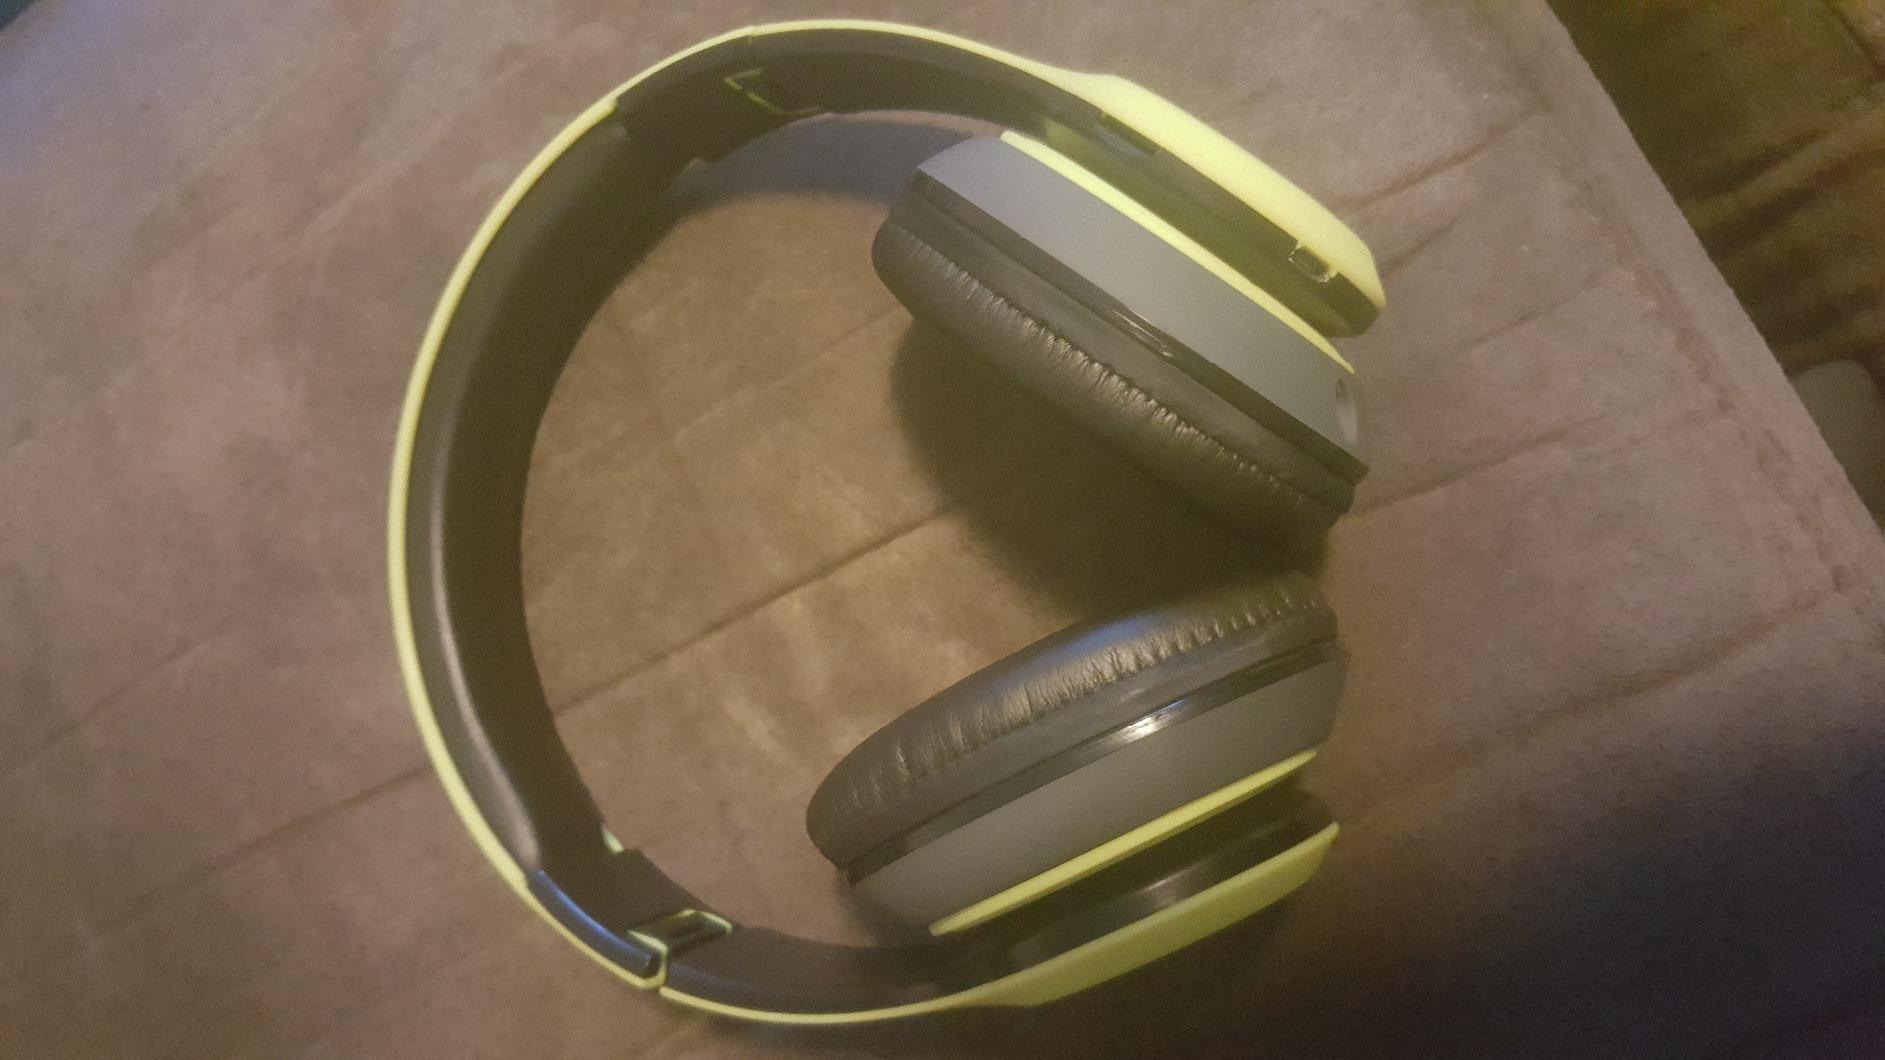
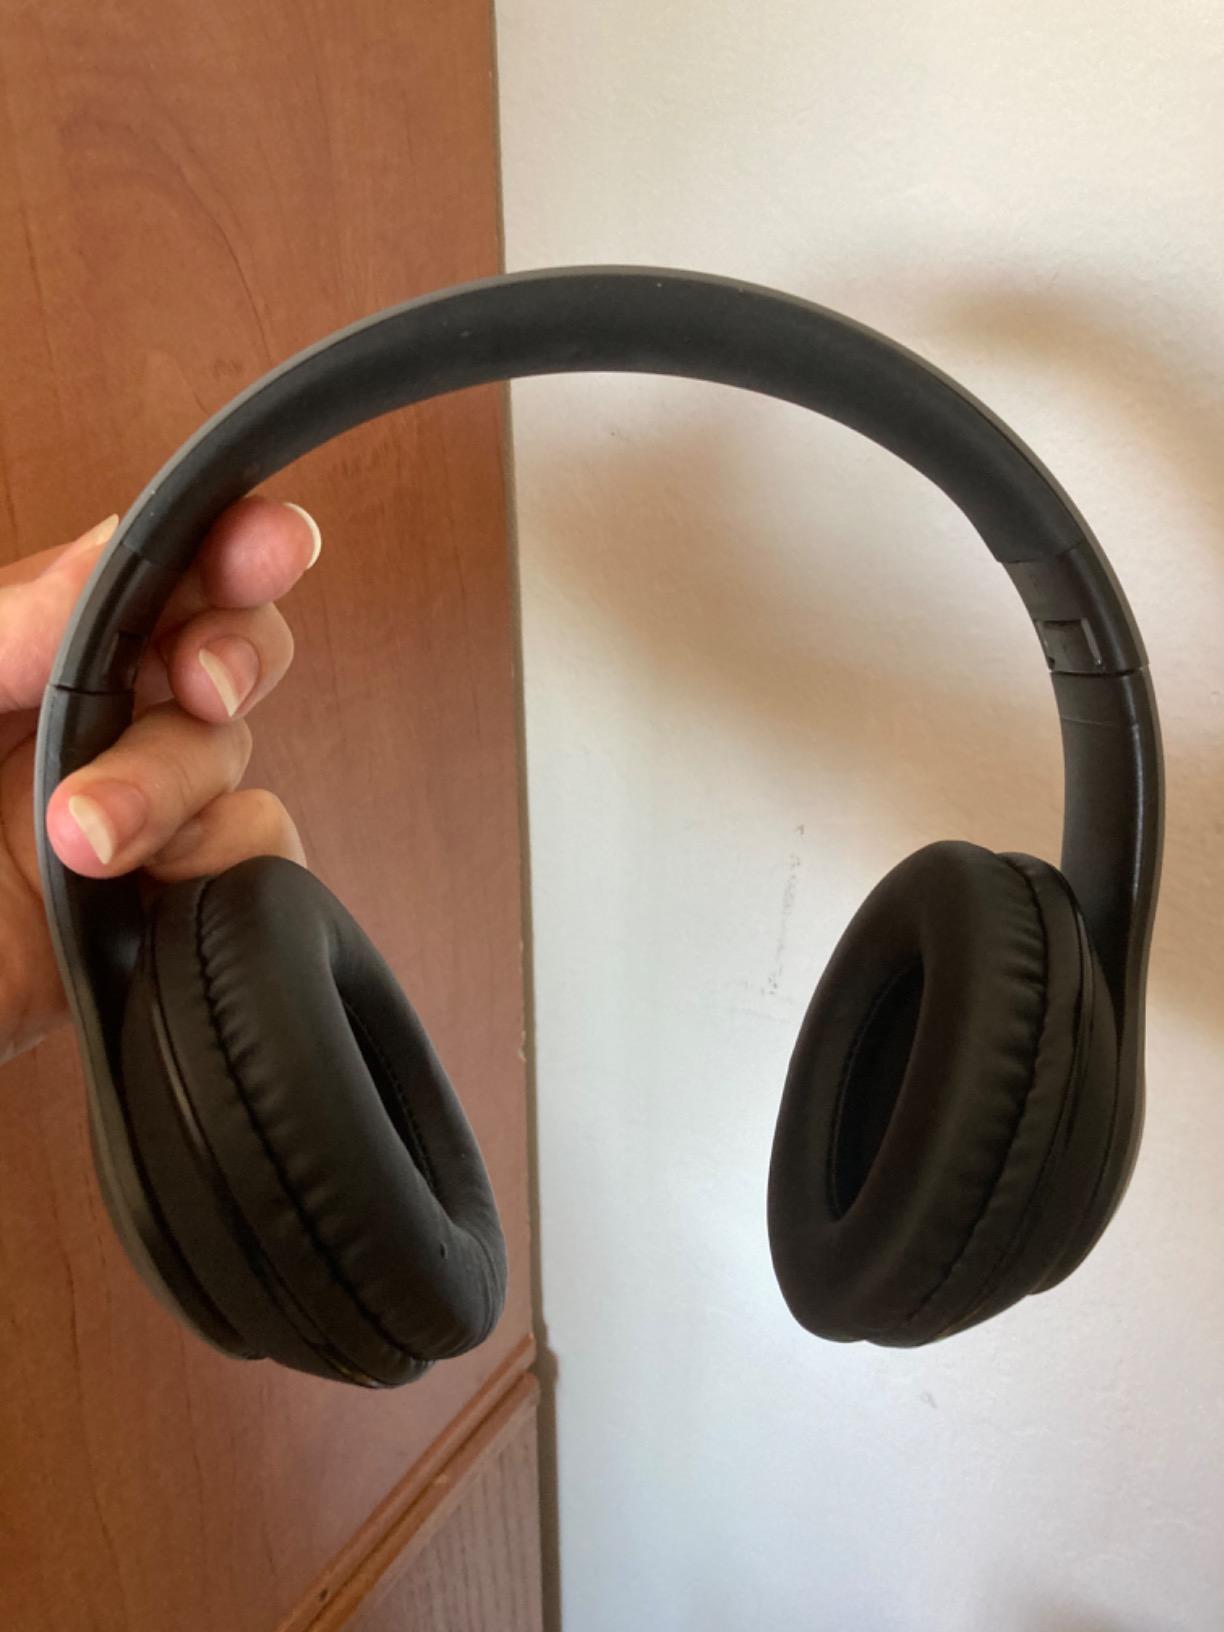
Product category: headphones
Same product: no